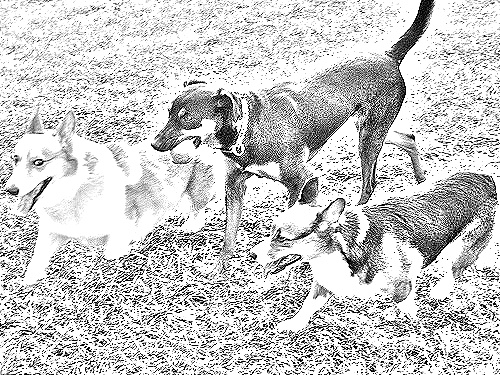
Portrait style: Sketch Portrait